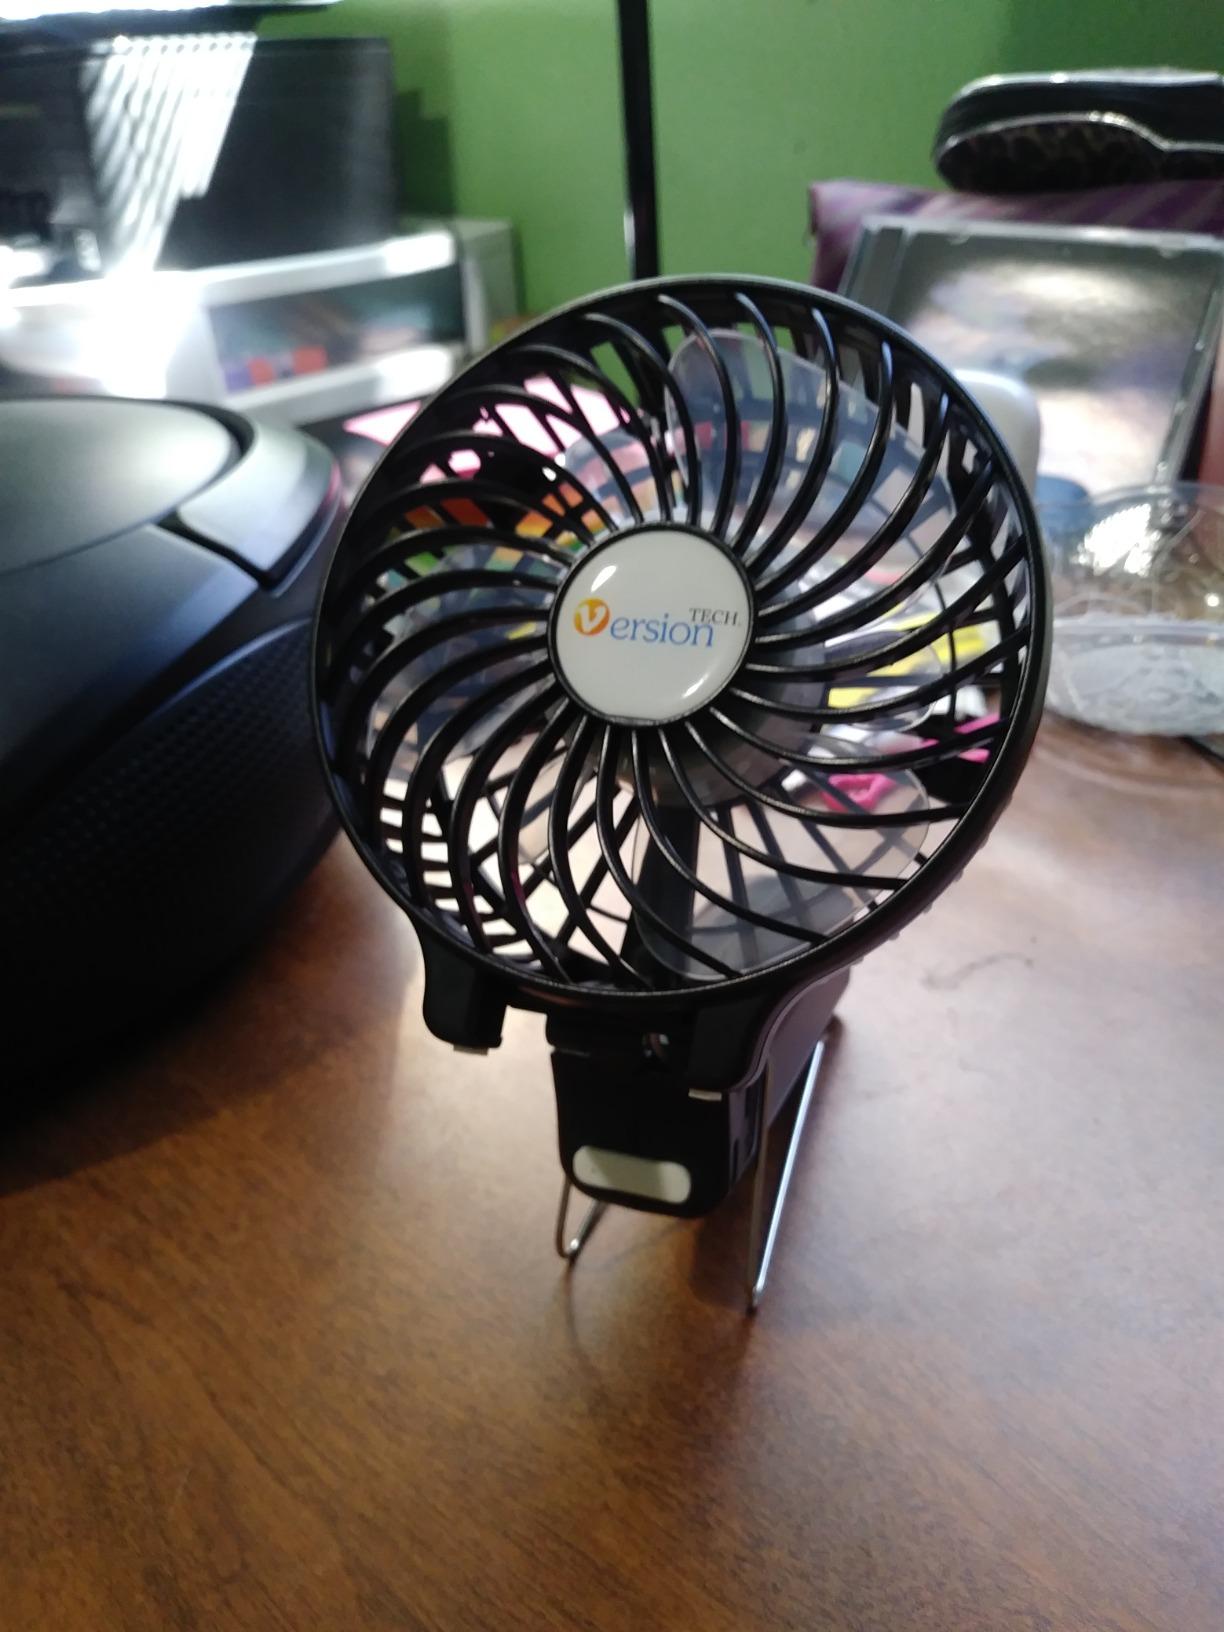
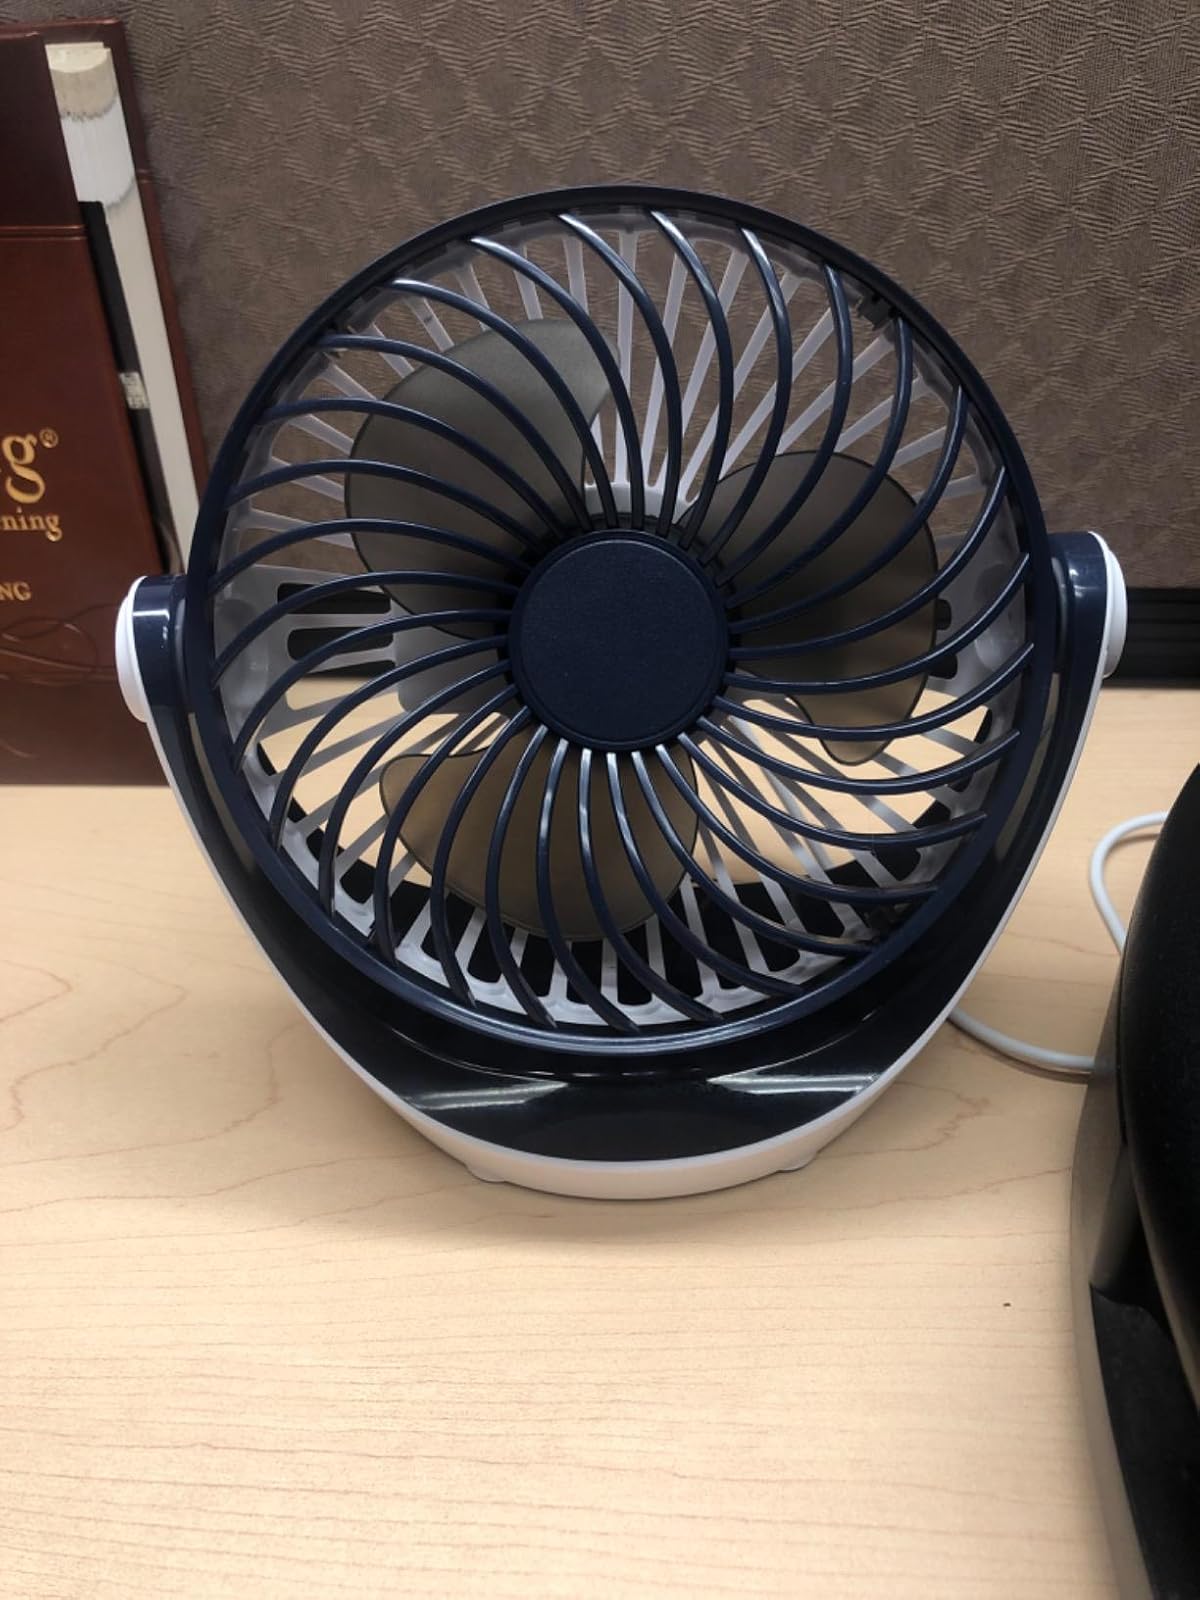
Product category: fan
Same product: no